De Havilland Mosquito

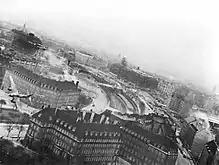
Bombing of the Gestapo headquarters in the Shellhus, Copenhagen, Denmark, in March 1945. A Mosquito pulling away from its bombing run is visible on the extreme left, centre.

The de Havilland Mosquito operated in many roles, performing medium bomber, reconnaissance, tactical strike, anti-submarine warfare, shipping attacks and night fighter duties, until the end of the war. On the 13th of July 1941, the first production PR Mosquito "W4051" (a production fuselage combined with some prototype flying surfaces – see Prototypes and test flights) was sent to No. 1 Photographic Reconnaissance Unit (PRU), at RAF Benson. The secret reconnaissance flights of this aircraft were the first operational missions of the Mosquito. In 1944, the journal "Flight" gave 19 September 1941 as date of the first PR mission, at an altitude "of some 20,000 ft".